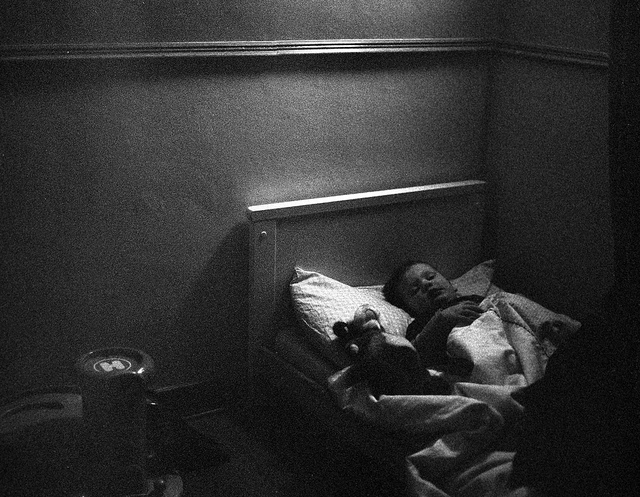
user: Given an image and a question. Answer the question in a short answer. Question: Why the person is on bed? Short Answer:
assistant: sick